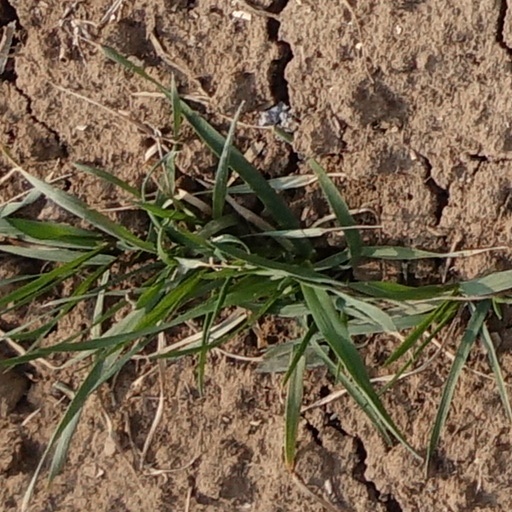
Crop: wheat